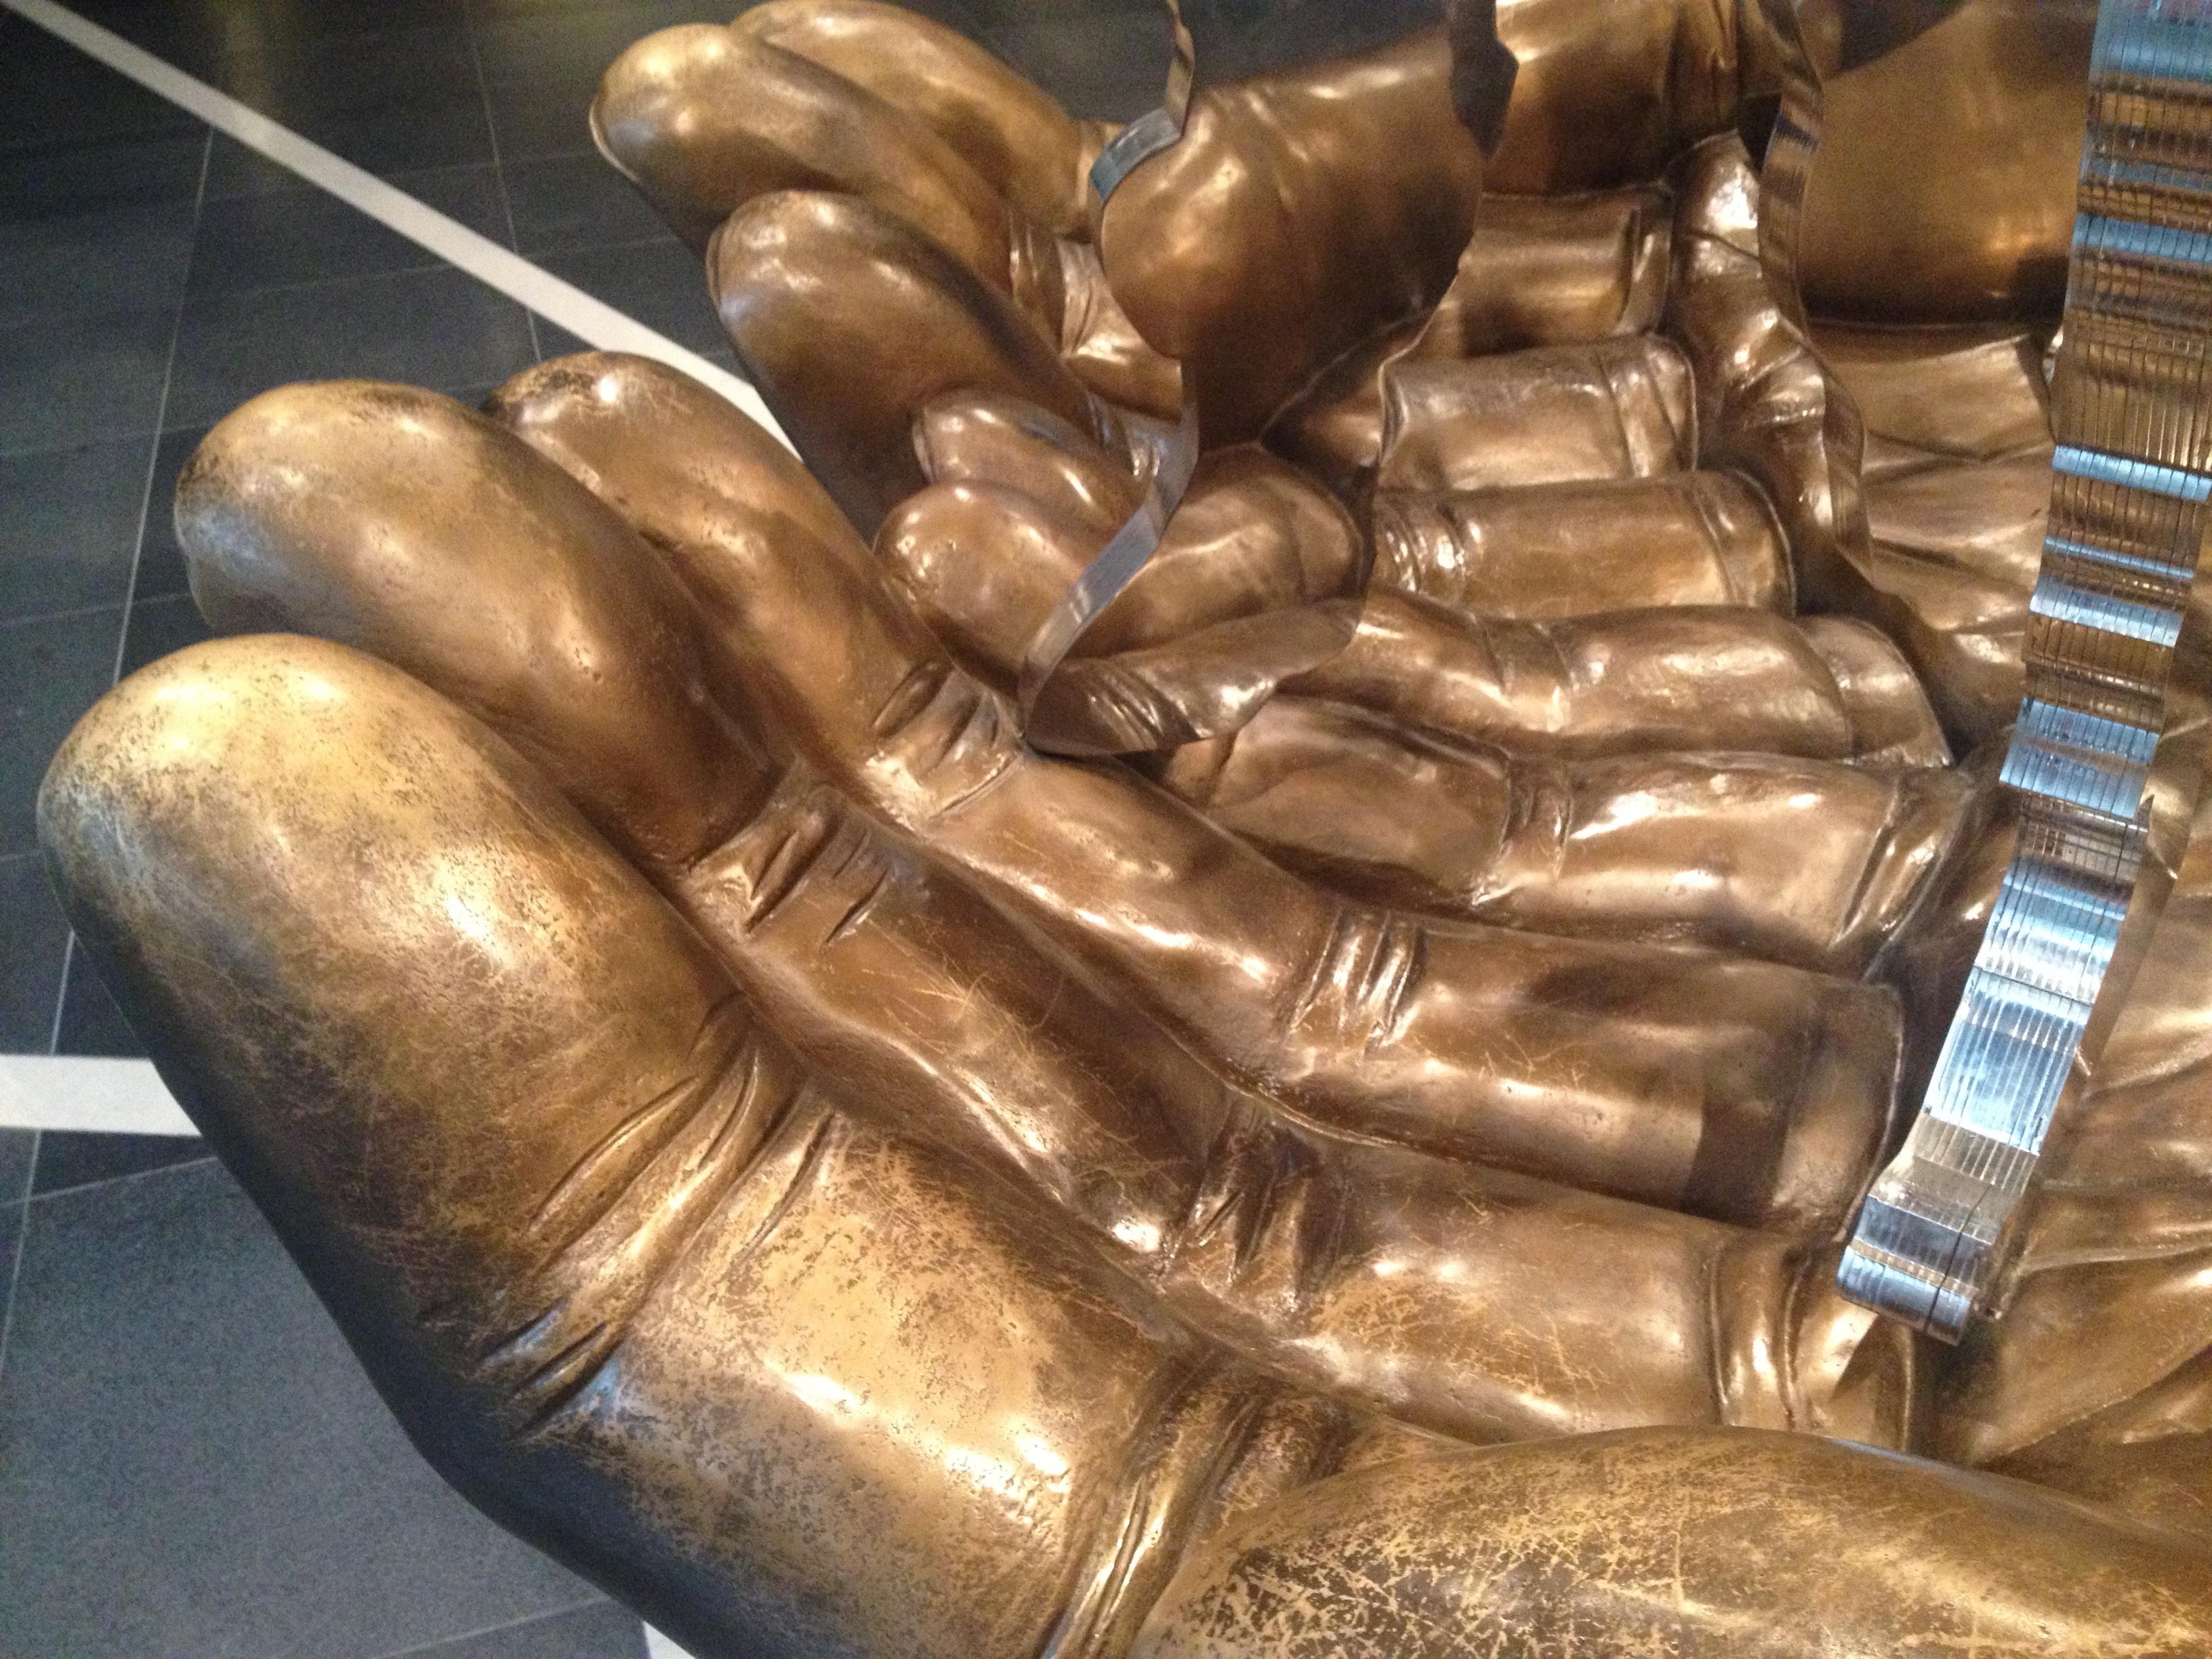
hand, creative, monument, steel, statue, construction, metal, metal work, material, artwork, sculpture, art, creativity, design, fingers, bronze, carving, metallic, stone carving